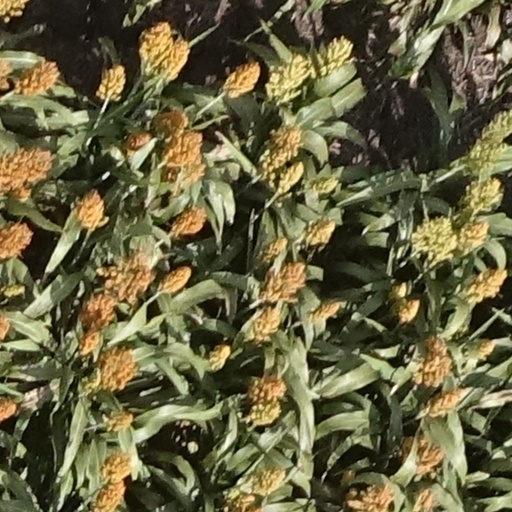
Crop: sorghum